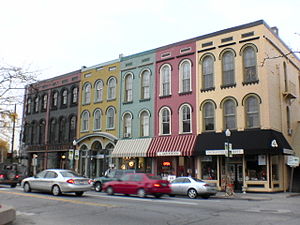
Ypsilanti (Michigan)
Ypsilanti er en by i Washtenaw County i delstaten Michigan i USA.